History of Merseyrail

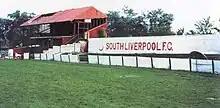
The former Holly Park Football ground, where Liverpool South Parkway Station now stands

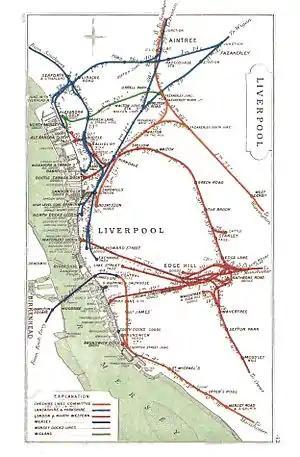
A 1909 map showing some of the extensive rail lines around Liverpool

Since 2014, there has been plans to use bi-modal trains to expand the Merseyrail network on to existing former lines, or onto lines of significant links to Merseyside. These plans have been experdited by the introduction of the Class 777, and the previsions to install batteries or pantographs to the units.